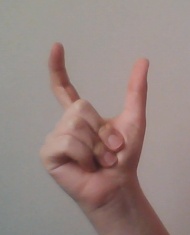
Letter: nun